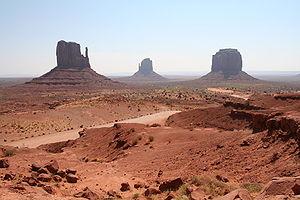
Une vue de Monument Valley, aux États-Unis.
Retour vers le futur 3 est un film américain de Robert Zemeckis, sorti en 1990.